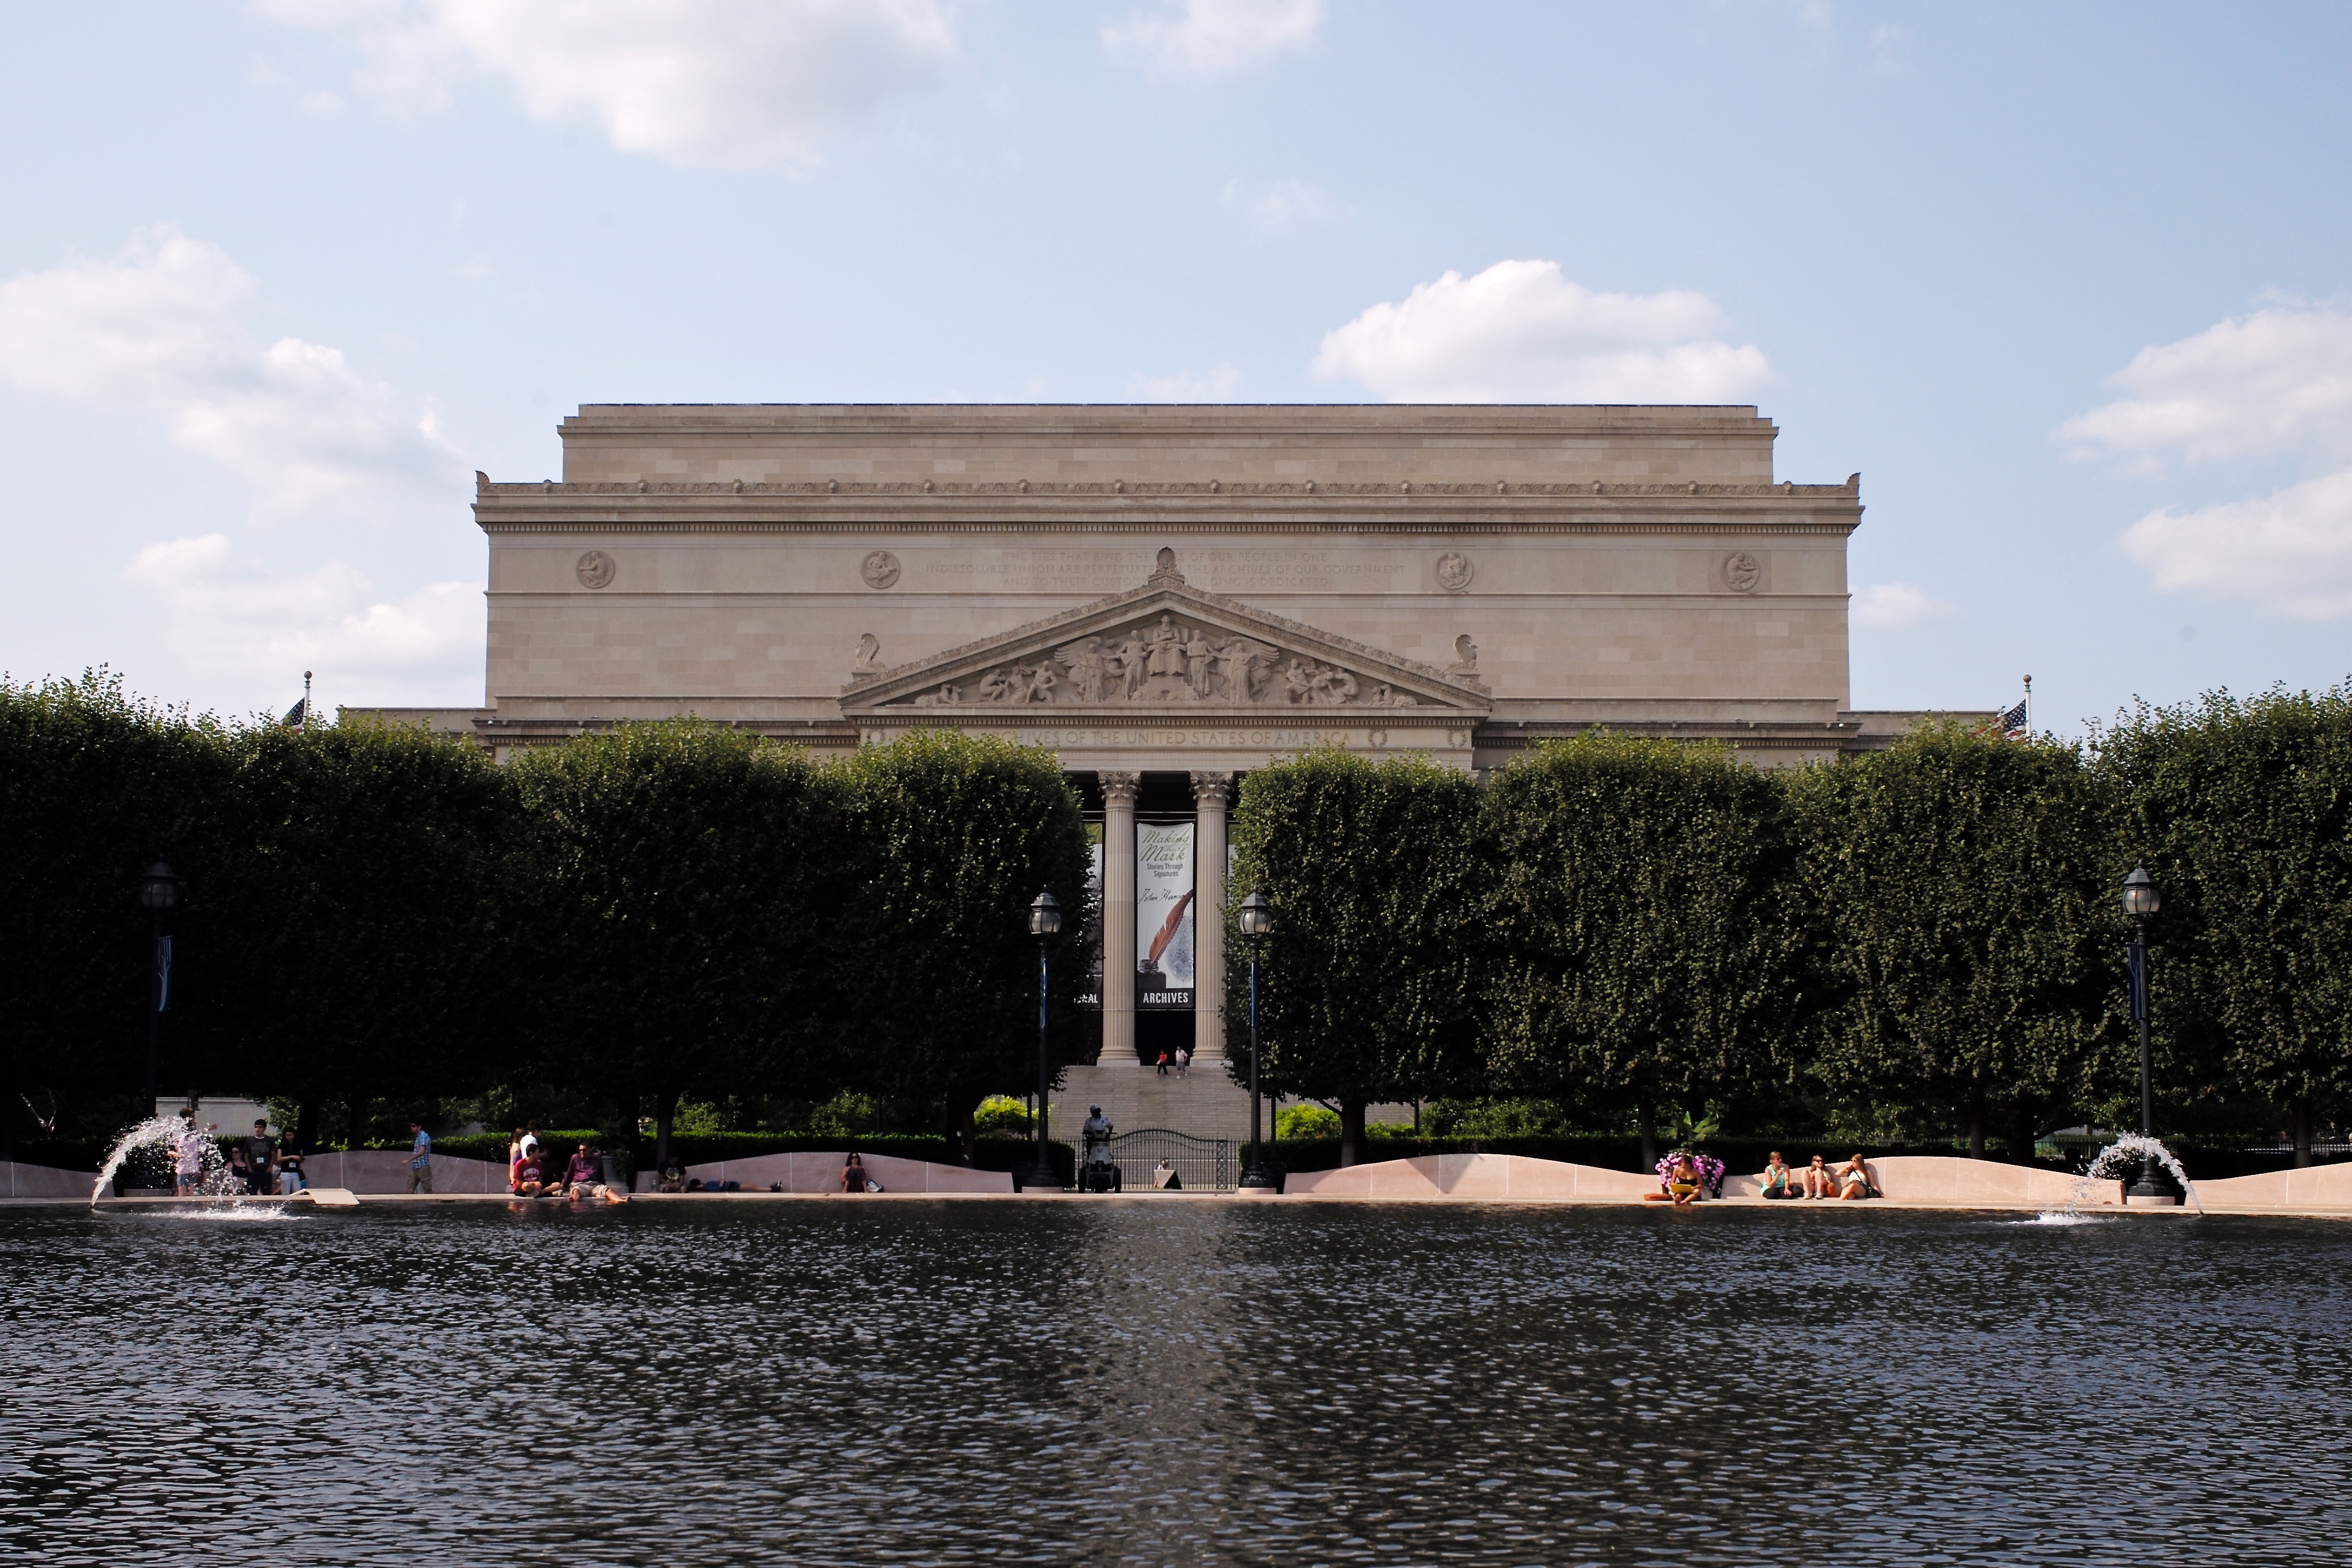
architecture, building, river, summer, travel, usa, landmark, waterway, washington, dc, national, memorial, m, avenue, pennsylvania, archive, 28, f2, us, leica, 240, summicron